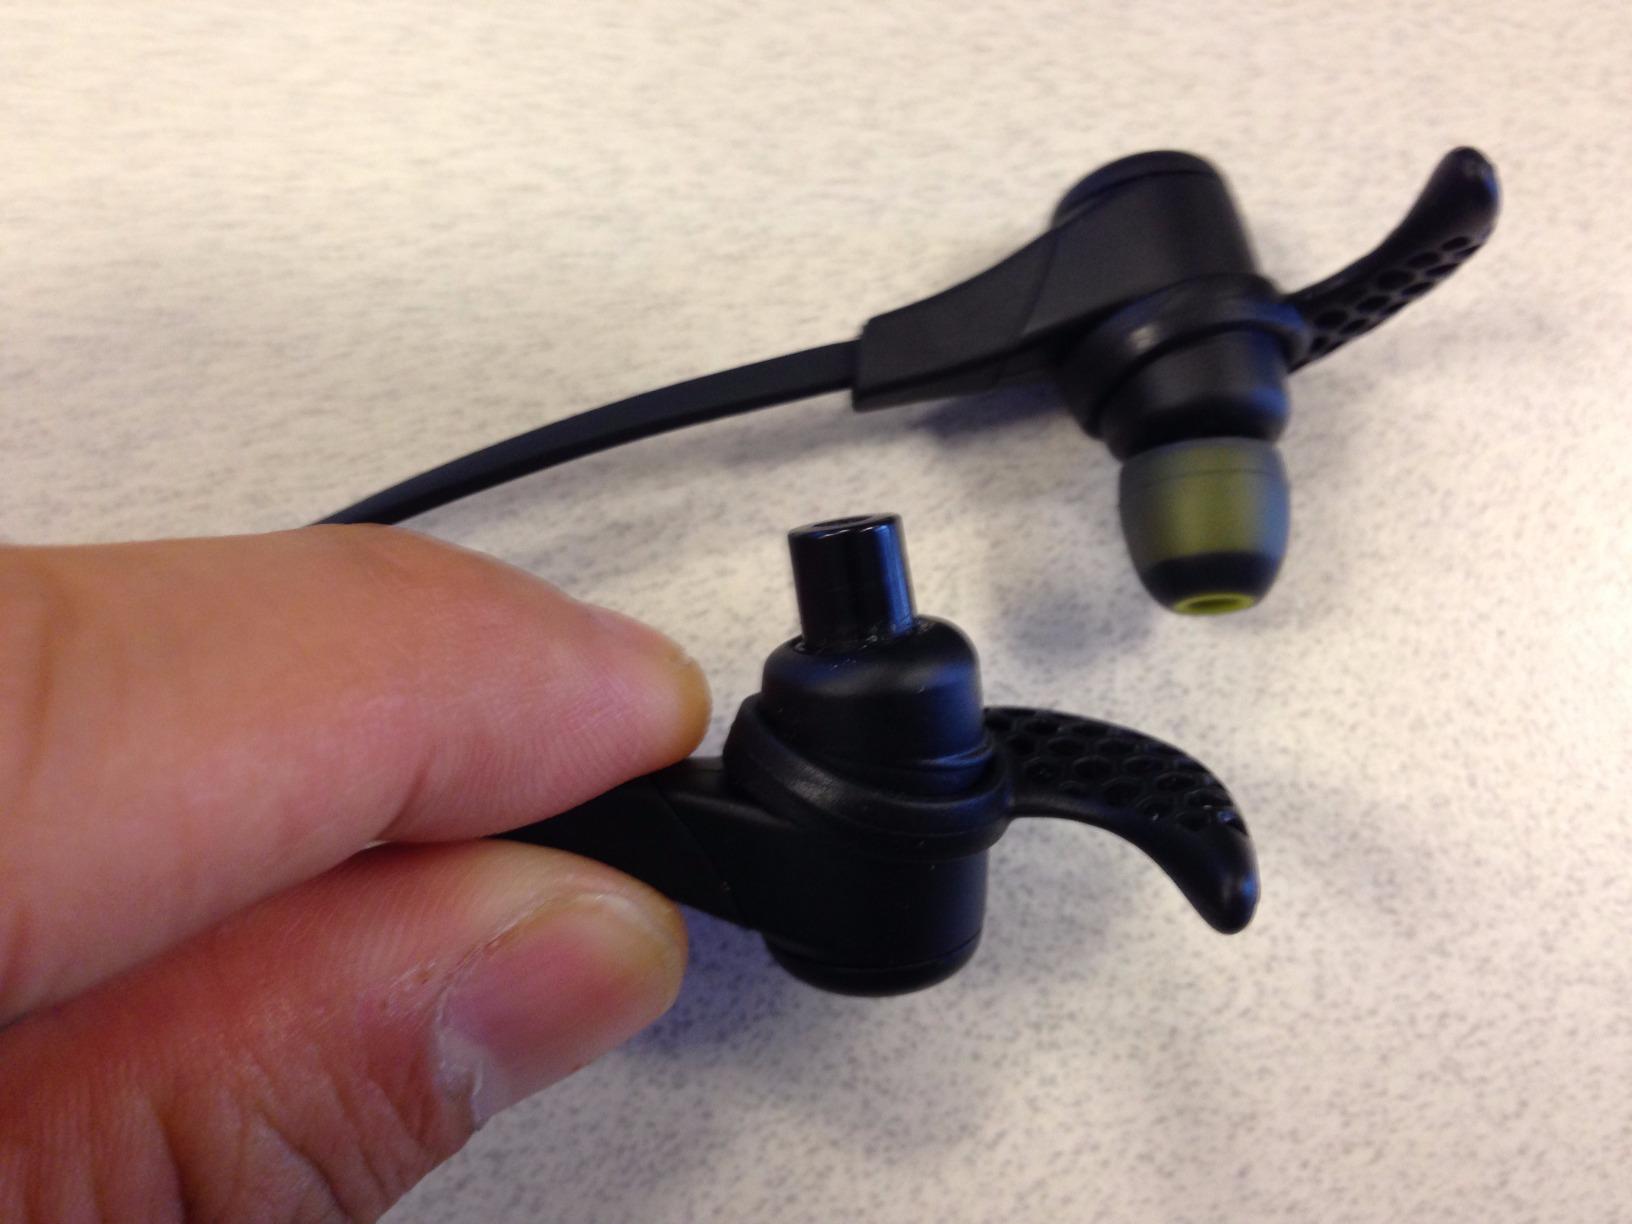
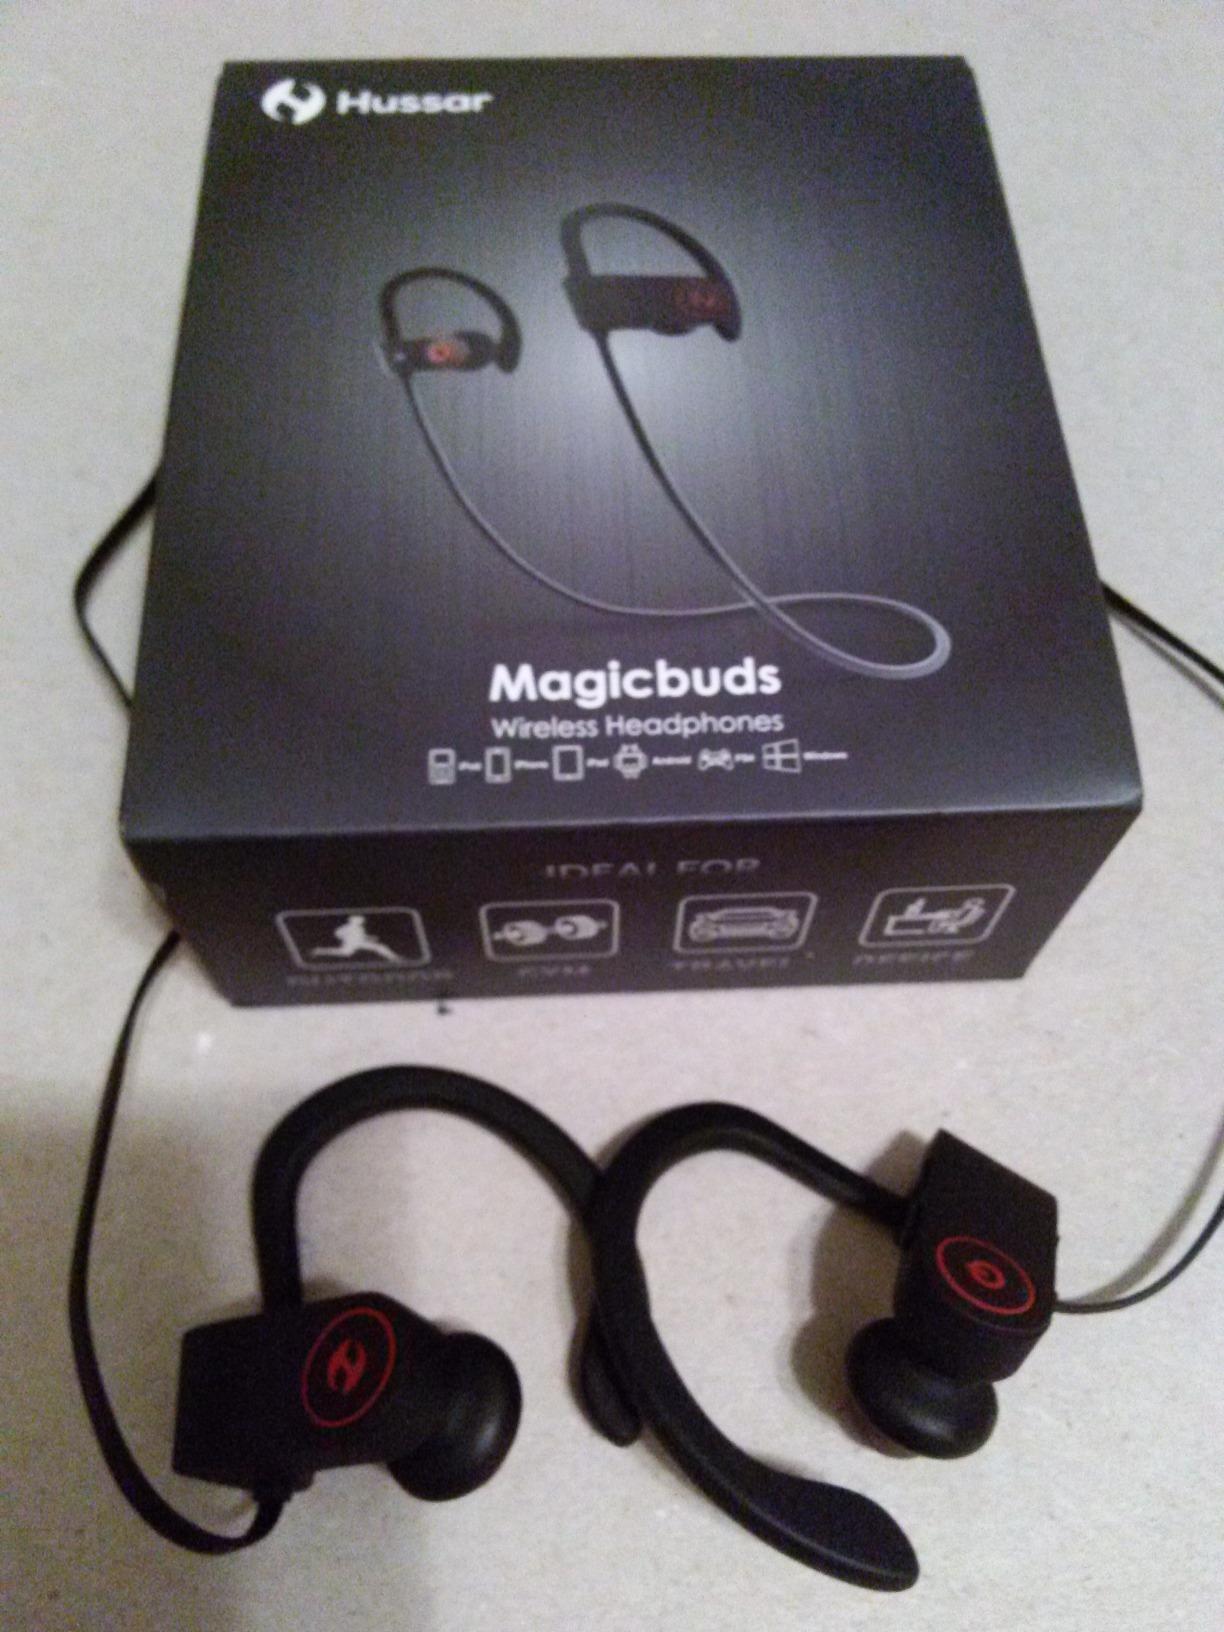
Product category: headphones
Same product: no